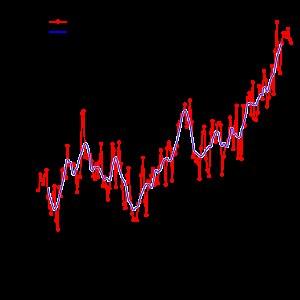
Le réchauffement climatique au Royaume-Uni est un sujet controversé. De nombreuses politiques ont été mises en œuvre pour atténuer ses effets. On estime que les émissions devront être réduites de 80 à 85 % dans l'Union Européenne sur la période 2008-2050, et ce aussi vite que techniquement possible. Le gouvernement s'est engagé à réduire les émissions de CO₂ équivalent de 80 % d'ici 2050 par rapport au niveau de 1990 et de 50 % d'ici 2025 par rapport à 1990.